Big Timber (TV series)

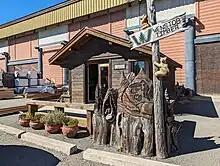
The office and sawmill of Wenstob Timber Resources

Big Timber is a reality TV series about a timber business on Vancouver Island, Canada. The first season was mostly filmed from September 2019 to January 2020 and first broadcast by the Canadian History channel on 8 October 2020.